Mauna Kea

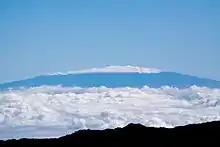
Mauna Kea from the summit of Haleakalā on Maui, approximately away

The forested zone on the volcano, at an elevation of , is dominated by māmane ("Sophora chrysophylla") and naio ("Myoporum sandwicense"), both endemic tree species, and is thus known as māmane–naio forest. Māmane seeds and naio fruit are the chief foods of the birds in this zone, especially the palila ("Loxioides bailleui"). The palila was formerly found on the slopes of Mauna Kea, Mauna Loa, and Hualālai, but is now confined to the slopes of Mauna Kea—only 10% of its former range—and has been declared critically endangered.